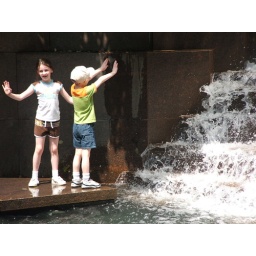
Virtually every building in Uptown Charlotte has a plaza and water feature.